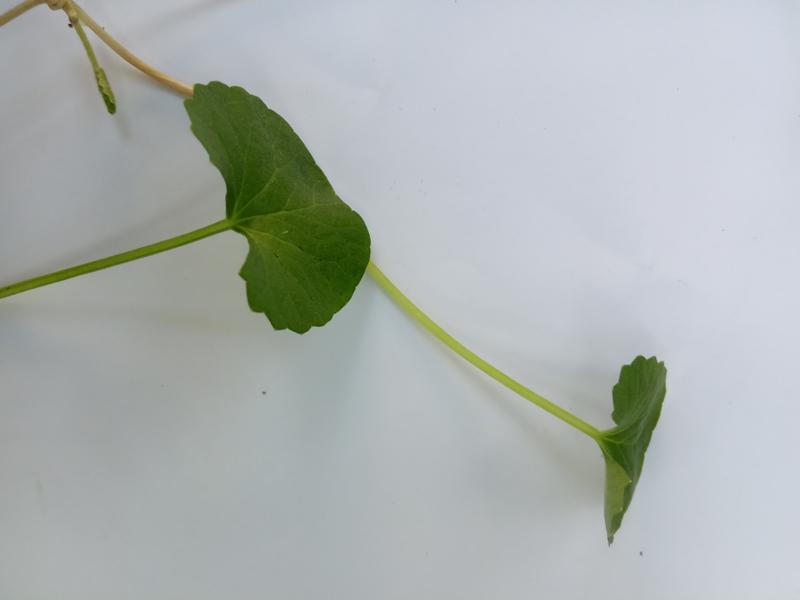
Weed species: Centella asiatica